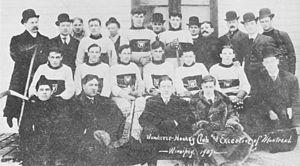
L'équipe de hockey des Wanderers de Montréal et la direction de l'équipe, à Winnipeg, en 1907.
Cet article traite des événements qui se sont produits durant l'année 1907 au Québec.